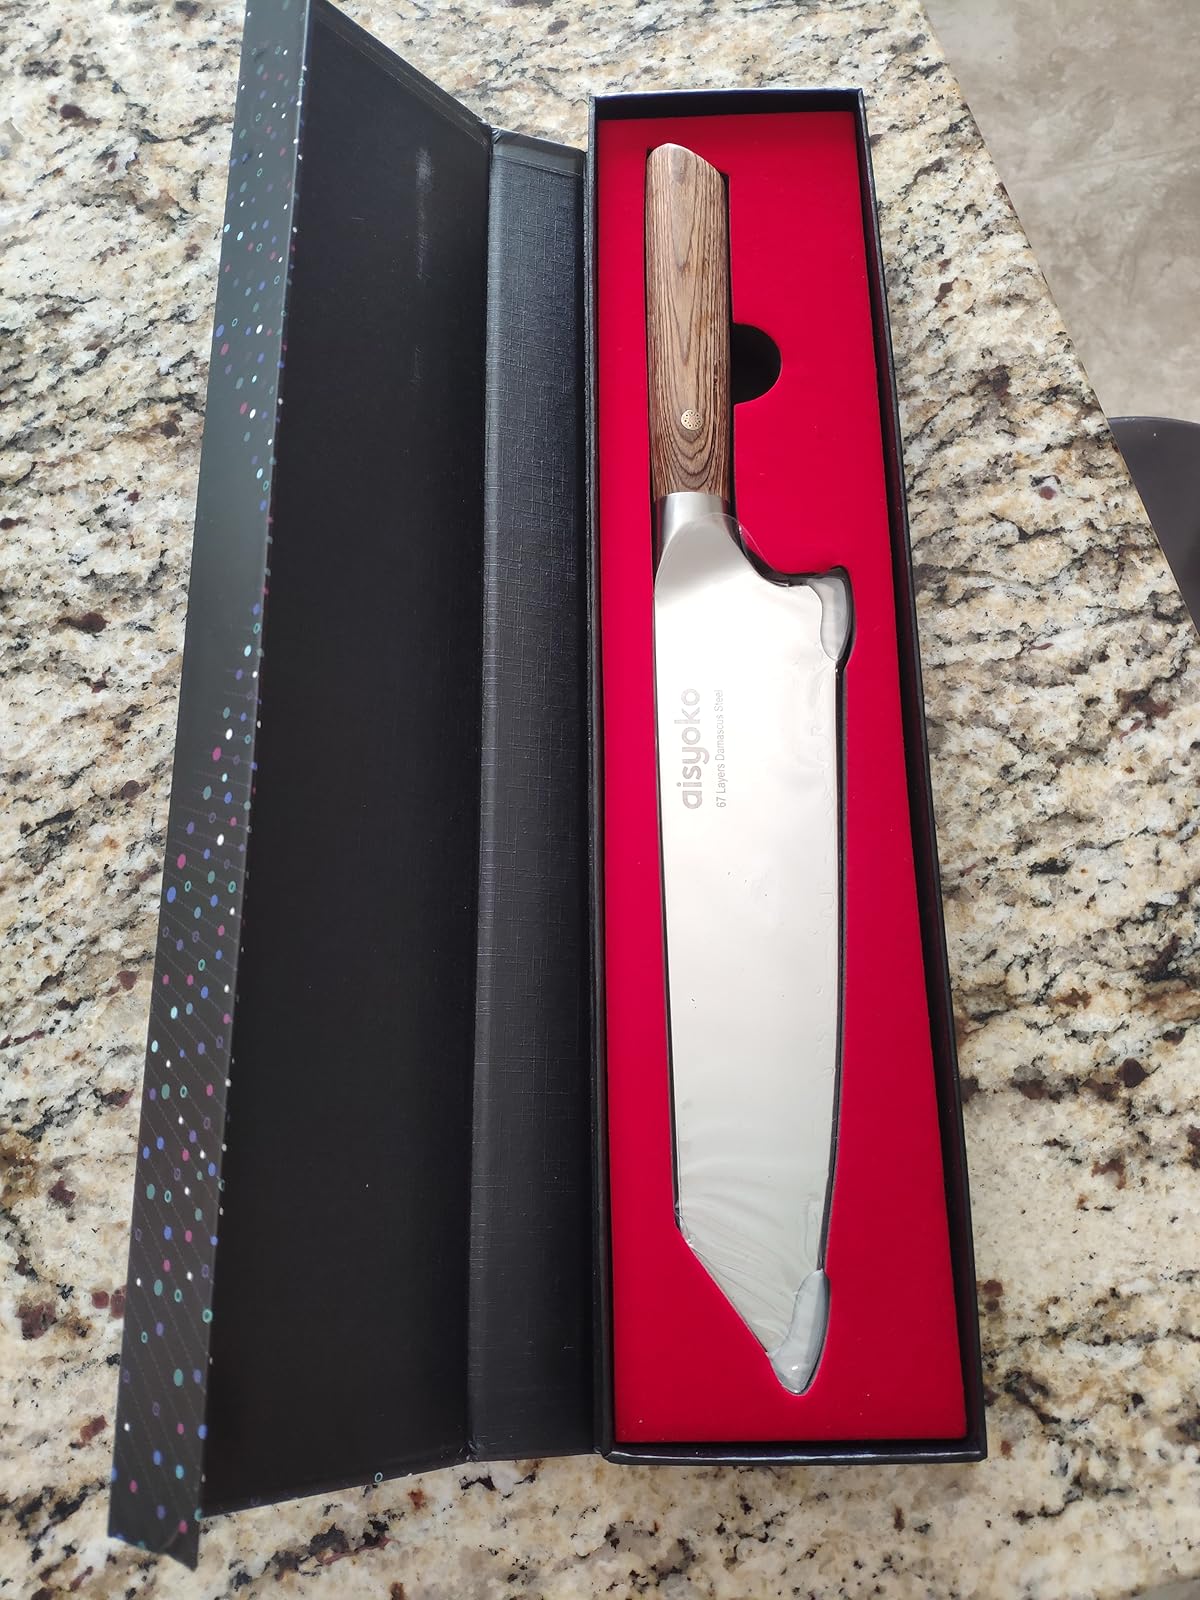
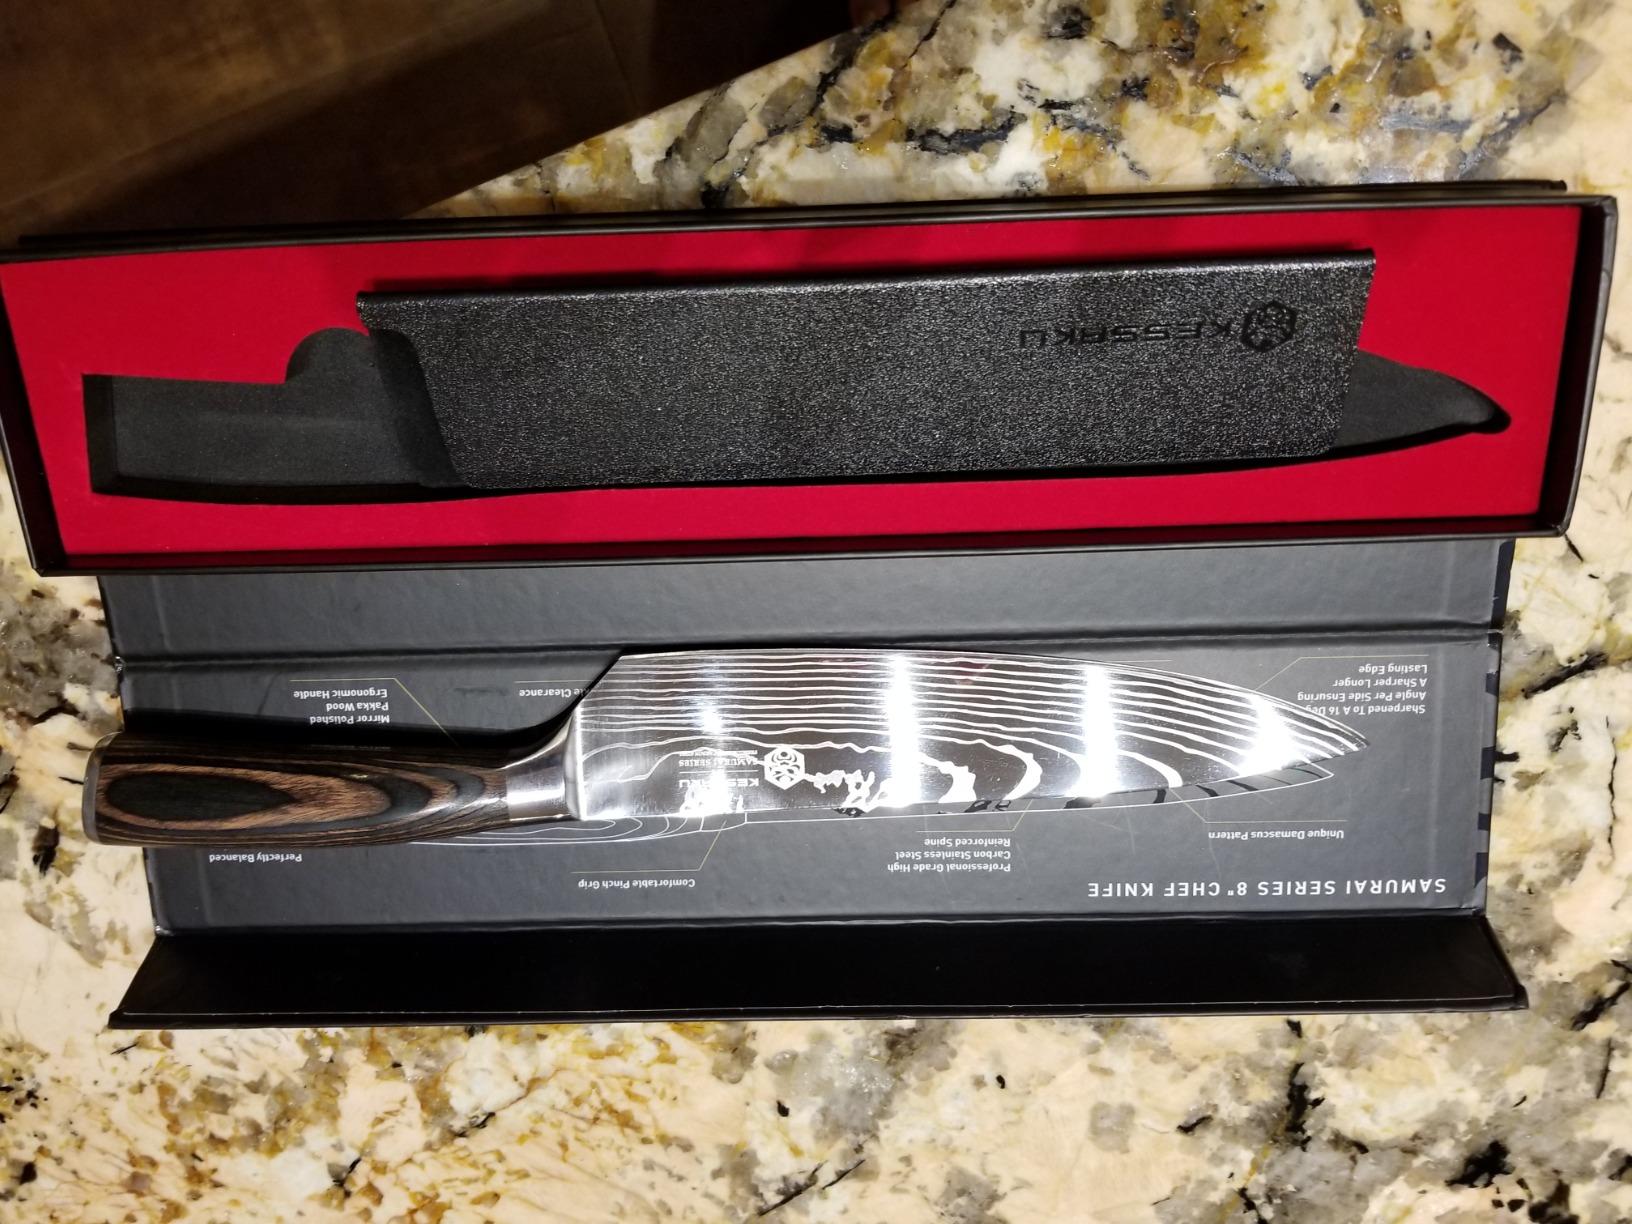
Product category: items_knife
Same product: no